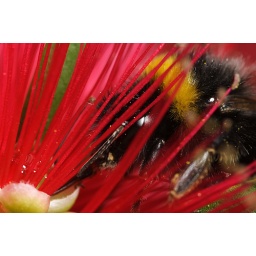
Bumble bee getting at the nectar in a bottle brush flower